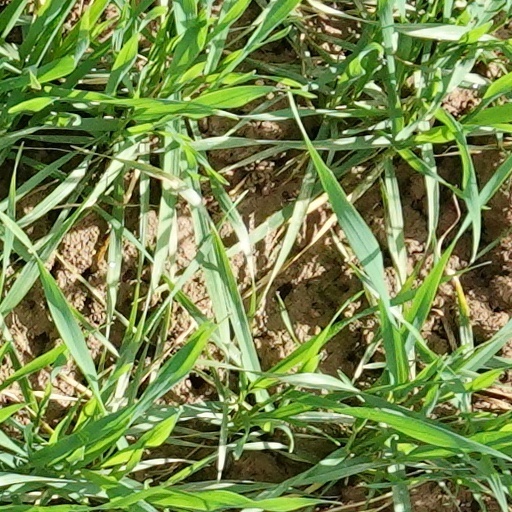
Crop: wheat